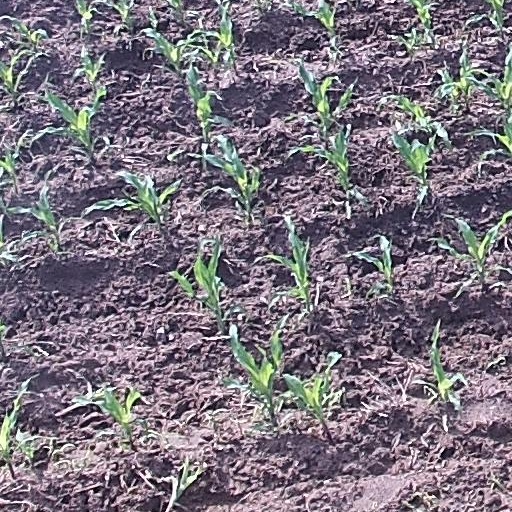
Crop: maize; corn